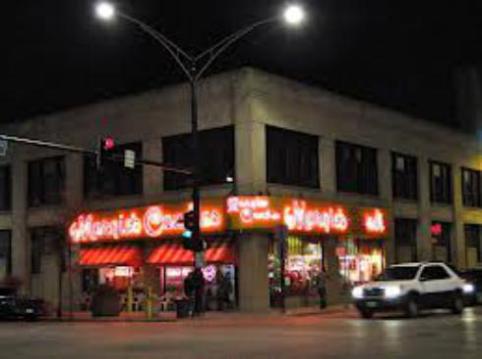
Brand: margie's candies
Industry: Food